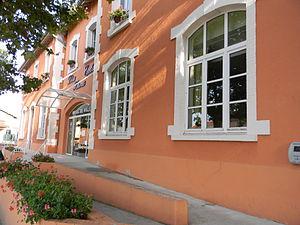
Hôtel de ville de Jonage.
Jonage est une commune française, située dans la métropole de Lyon en région Auvergne-Rhône-Alpes.